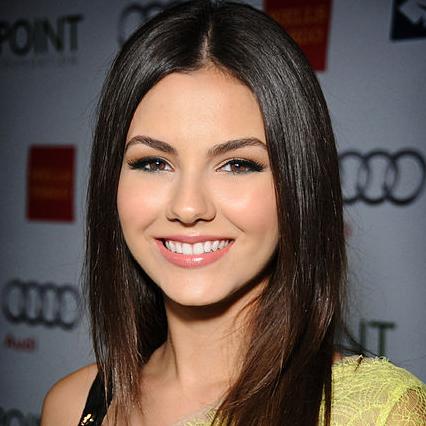
Age: 19